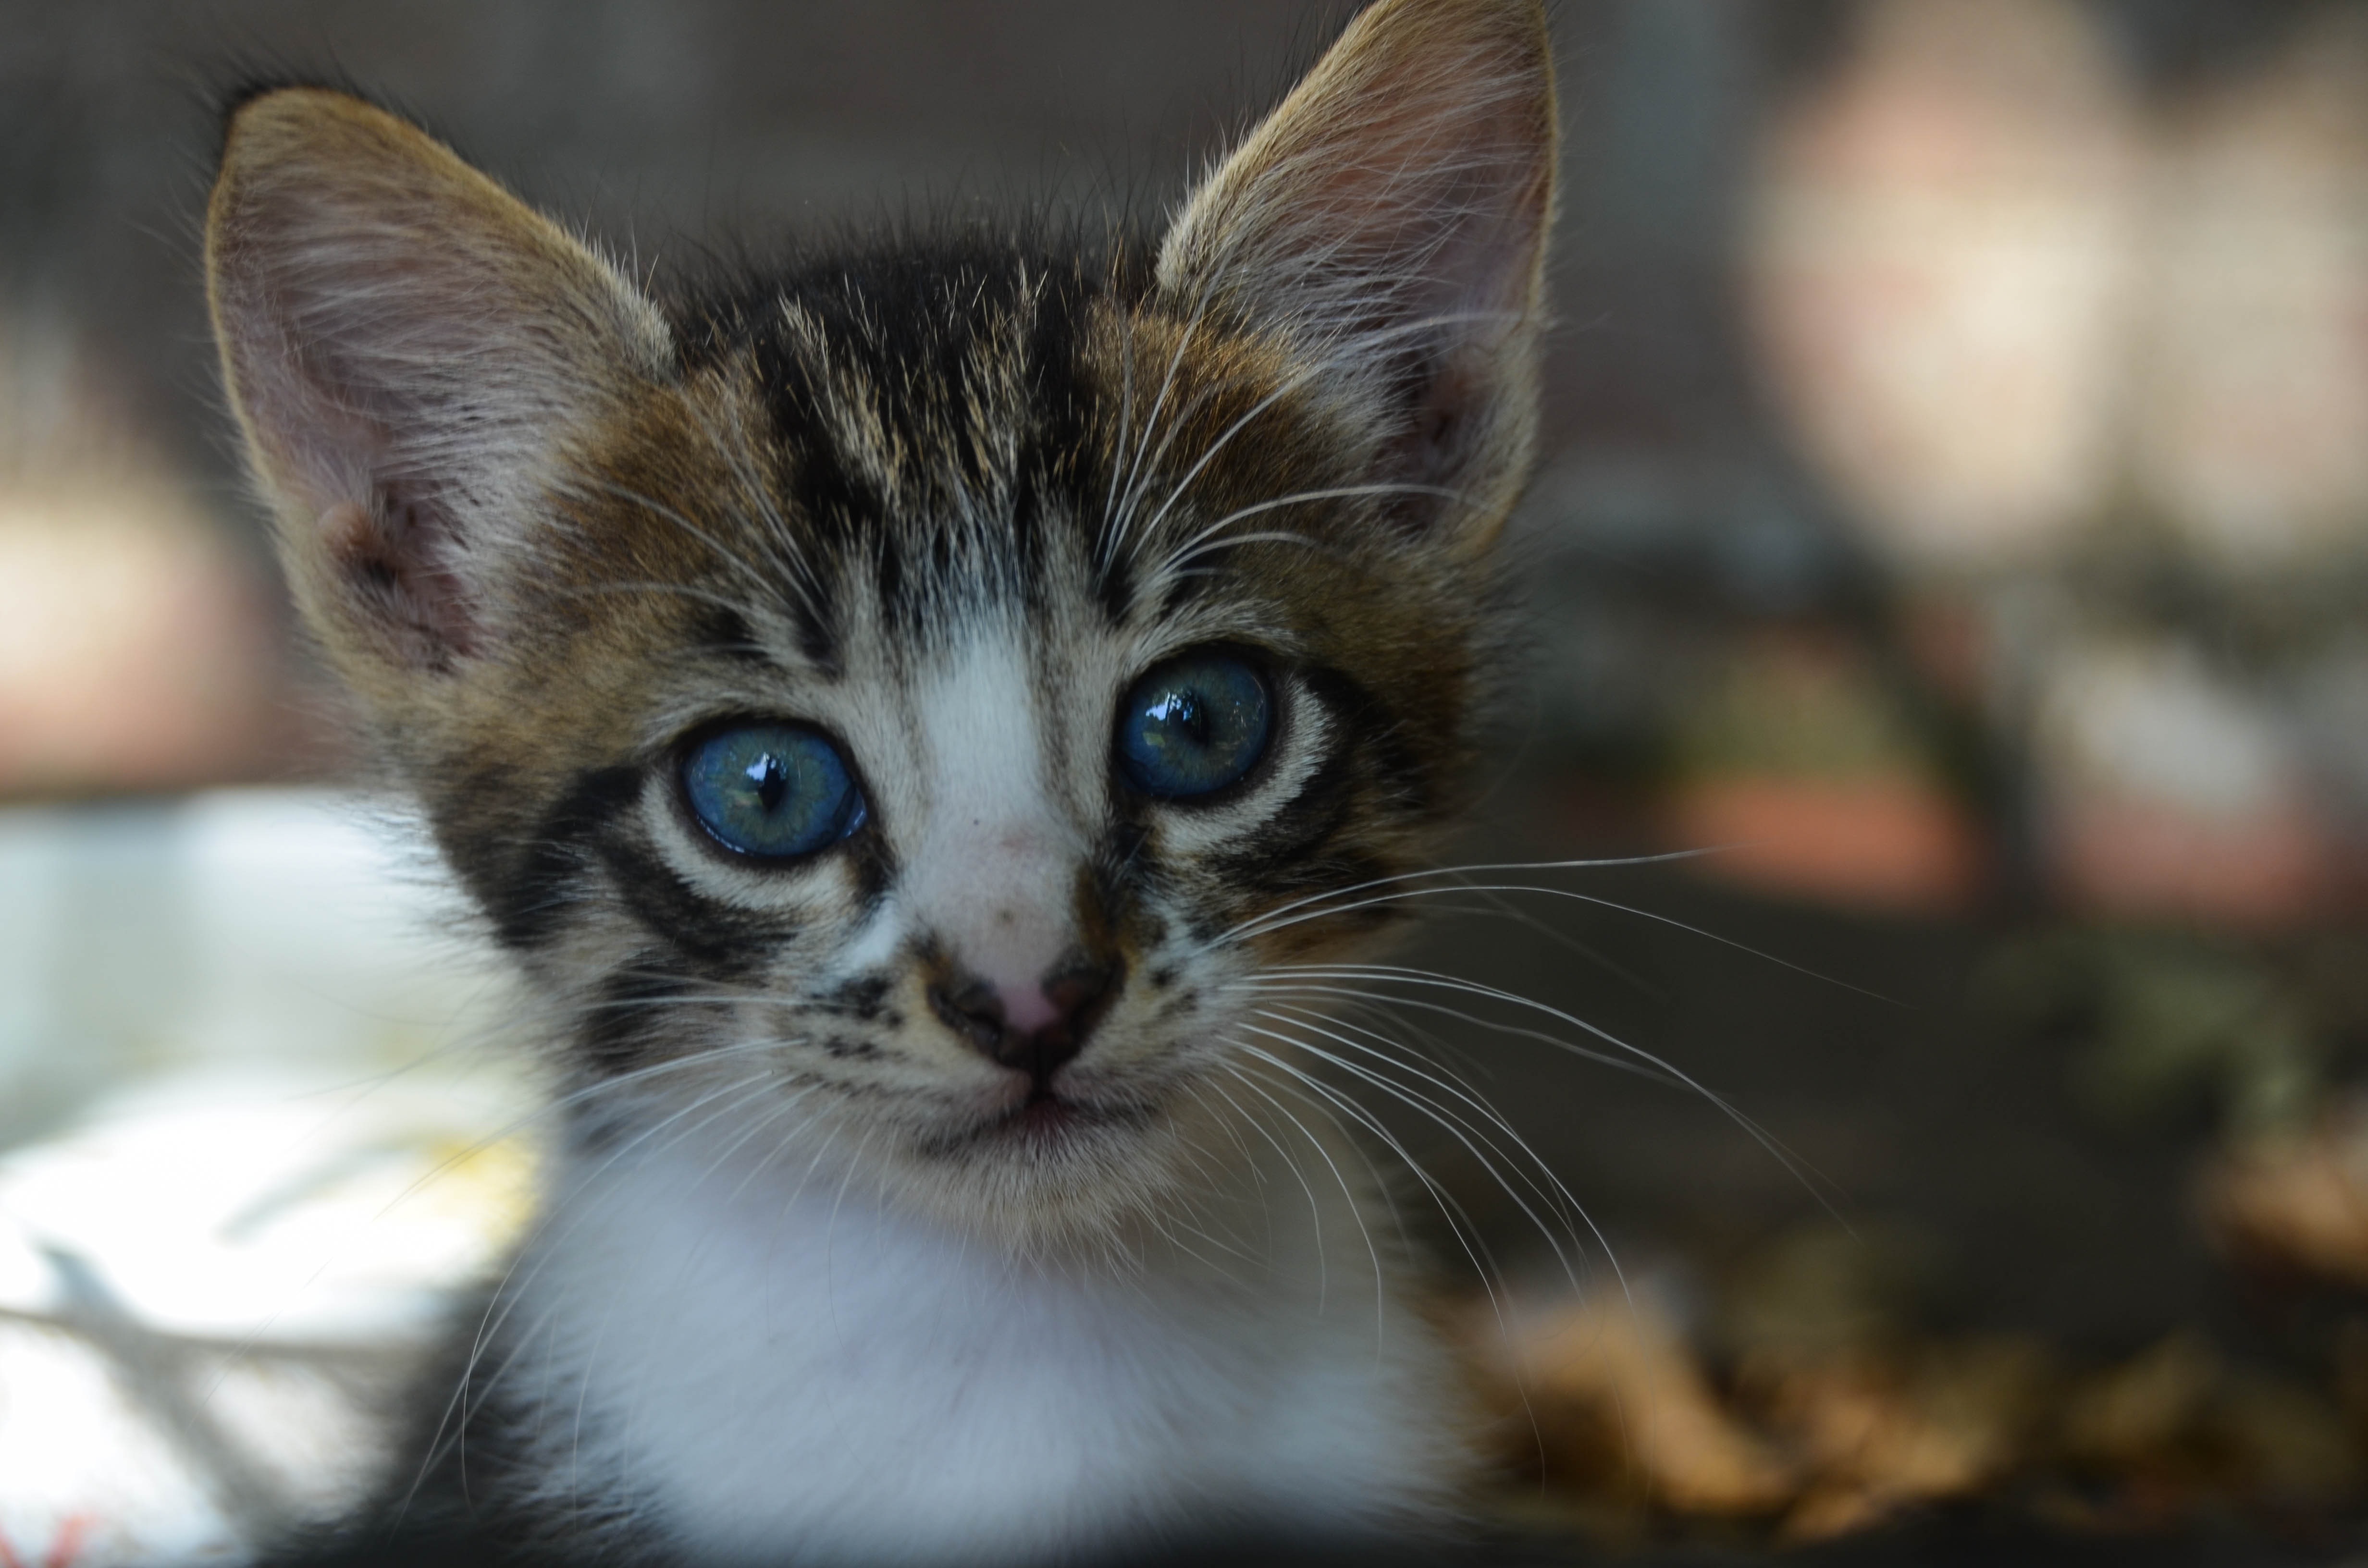
cute, kitten, cat, mammal, fauna, blue eye, close up, whiskers, eye, overview, vertebrate, baby animal, puppies, european shorthair, small to medium sized cats, cat like mammal, carnivoran, domestic short haired cat